Climate change in Nevada

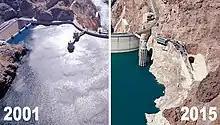
Drought drying up Lake Mead, shown in 2001 and 2015

Climate change in Nevada has been measured over the last century, with the average temperature in Elko, Nevada increasing by , and precipitation increasing by up to 20% in many parts of the state. These past trends may or may not continue into the future.